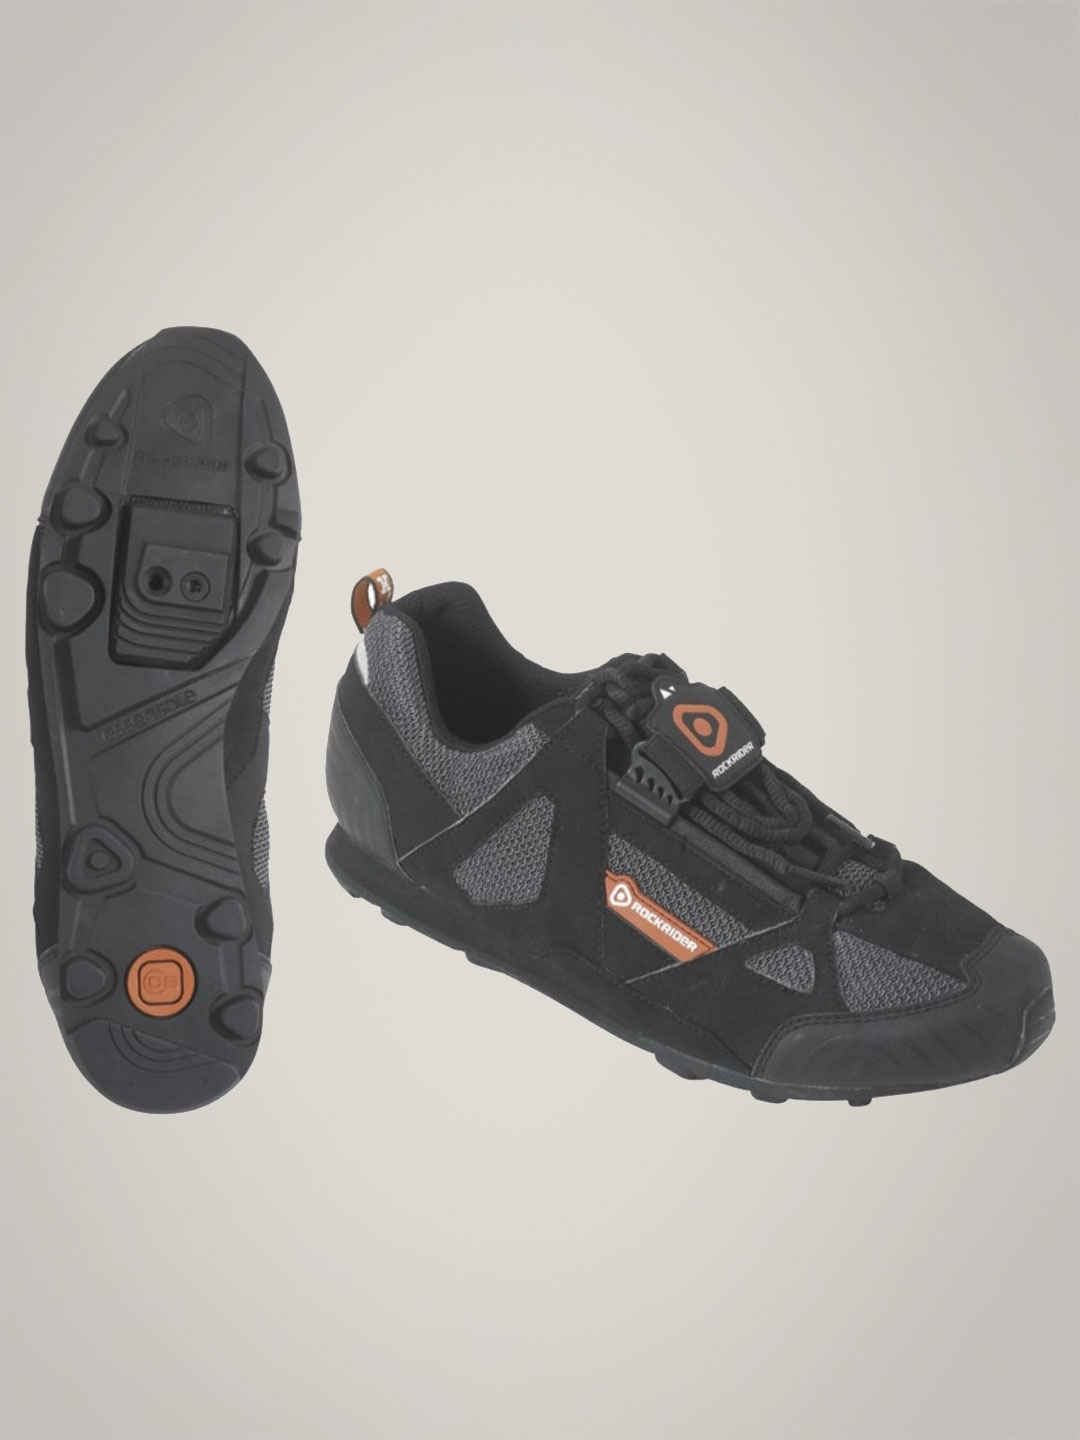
Btwin Six Mtb Shoes 2009
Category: Footwear / Shoes / Sports Shoes
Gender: Unisex
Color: White
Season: Summer 2011
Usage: Sports